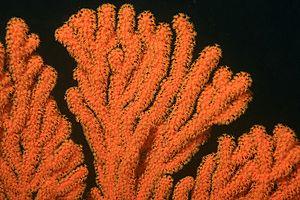
Corail est un nom de couleur qui renvoie à celle du corail. Les coraux peuvent avoir une variété de couleurs, et corail désigne un rouge ou un orange vif défini assez lâchement, comme son synonyme, vermeil.